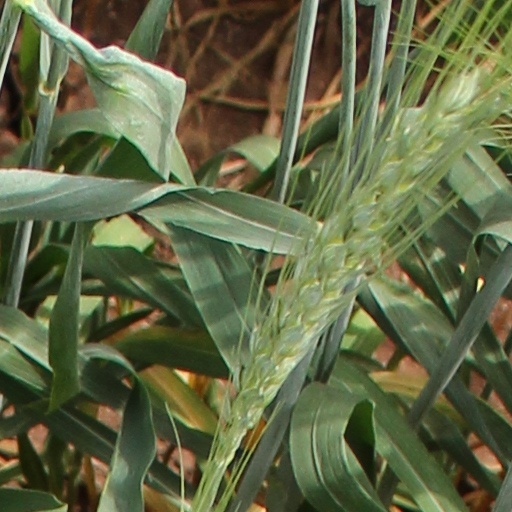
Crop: wheat